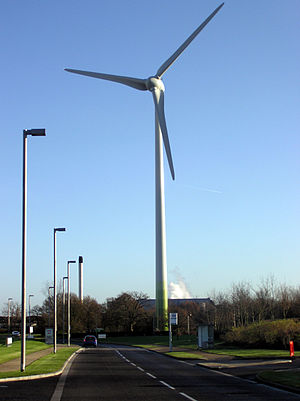
Enercon / Galleri
Enercon GmbH, med hovedsæde i Aurich, Niedersachsen, Tyskland, er blandt verdens fem største vindmølleproducenter. Virksomheden har desuden været markedsledende i Tyskland siden midten af 1990'erne. Enercon har produktionsfaciliteter i Tyskland, Sverige, Brasilien, Indien, Canada, Tyrkiet og Portugal. I Juni 2010, udmeldte Enercon at de ville etablere et irsk hovedkvarter i Tralee.